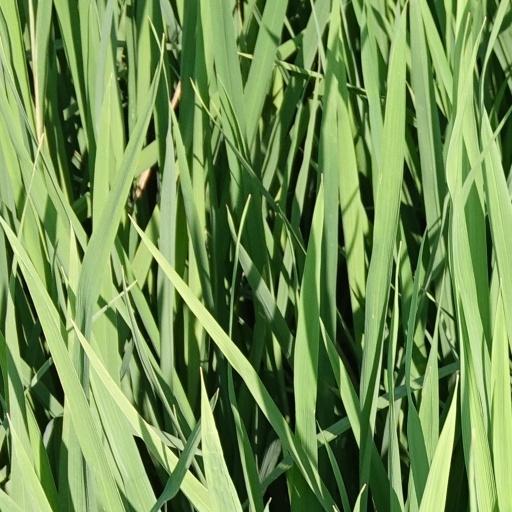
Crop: rice